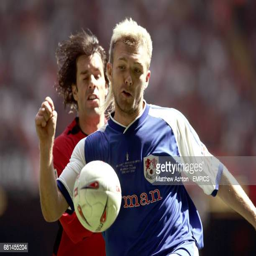
football players of battle for the ball